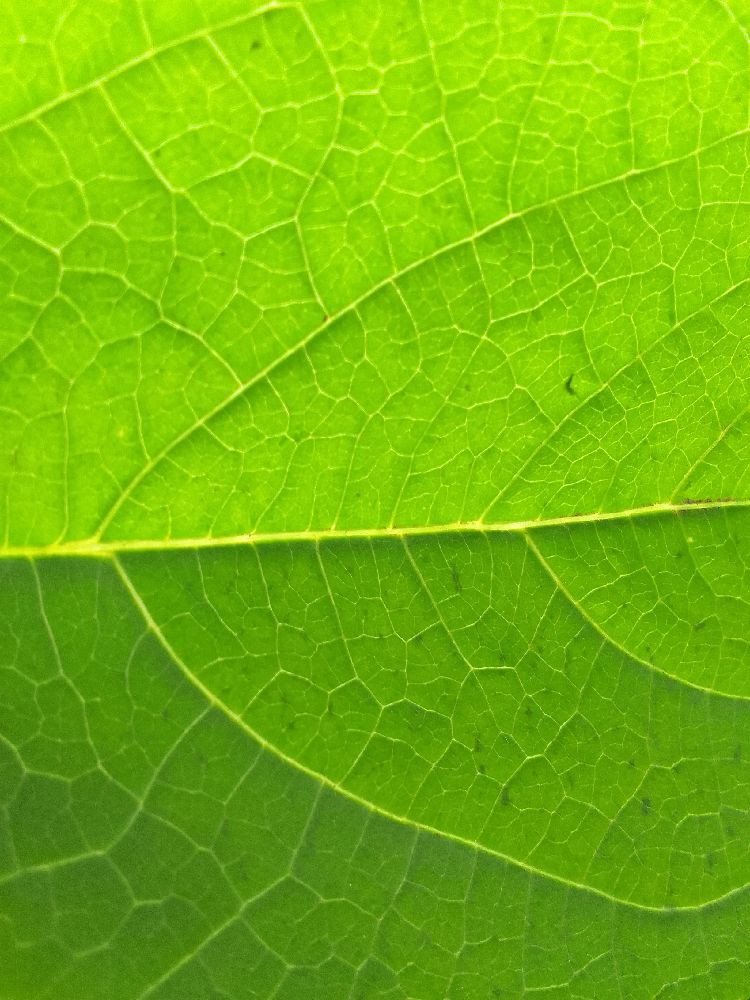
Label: healthy